Martin Samuelsen

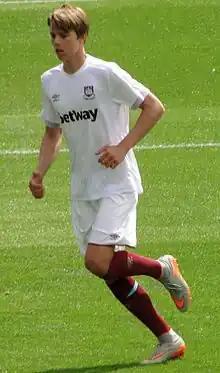
Samuelsen warming up for West Ham United in 2015

After the transfer to West Ham United was announced on 20 June 2015, Samuelsen scored on his debut in a friendly at Peterborough United three weeks later. He made his professional debut for the club five days later at the Boleyn Ground in a Europa League second qualifying round match against Birkirkara, replacing Morgan Amalfitano after 59 minutes. Samuelsen is contracted to the East London club until June 2020.